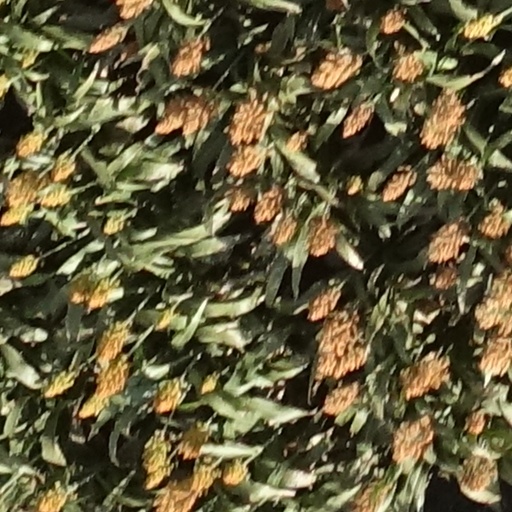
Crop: sorghum